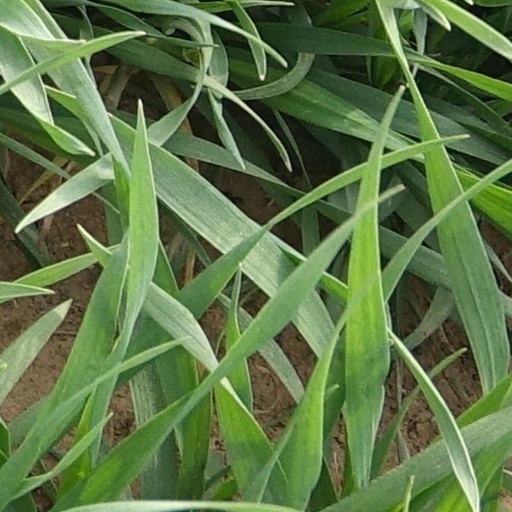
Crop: wheat